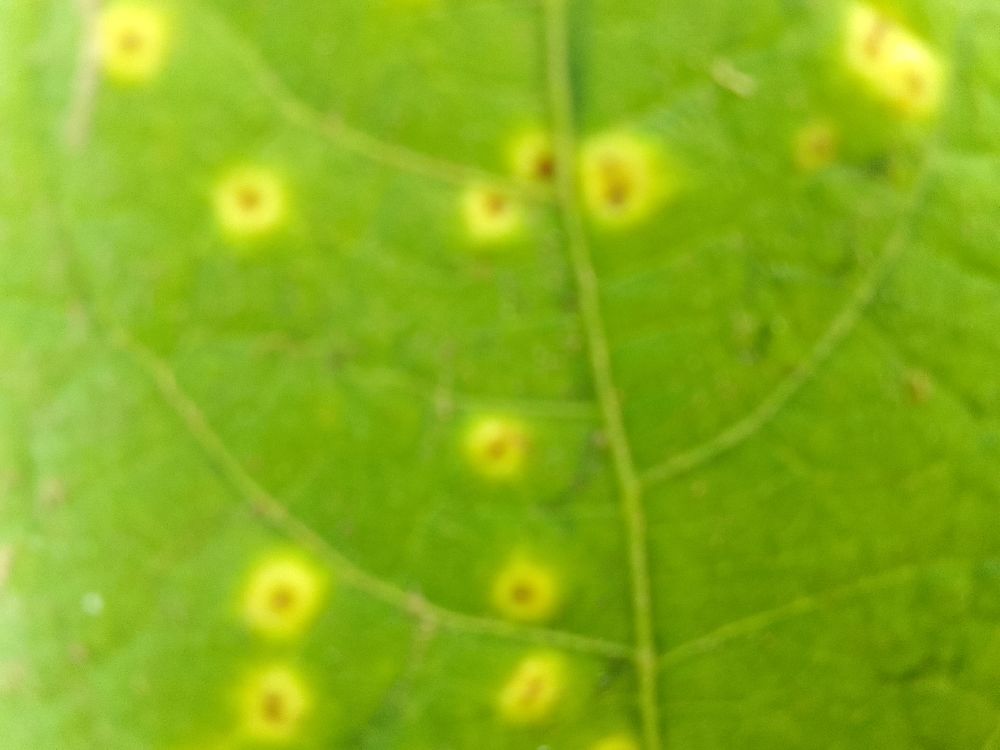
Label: rust